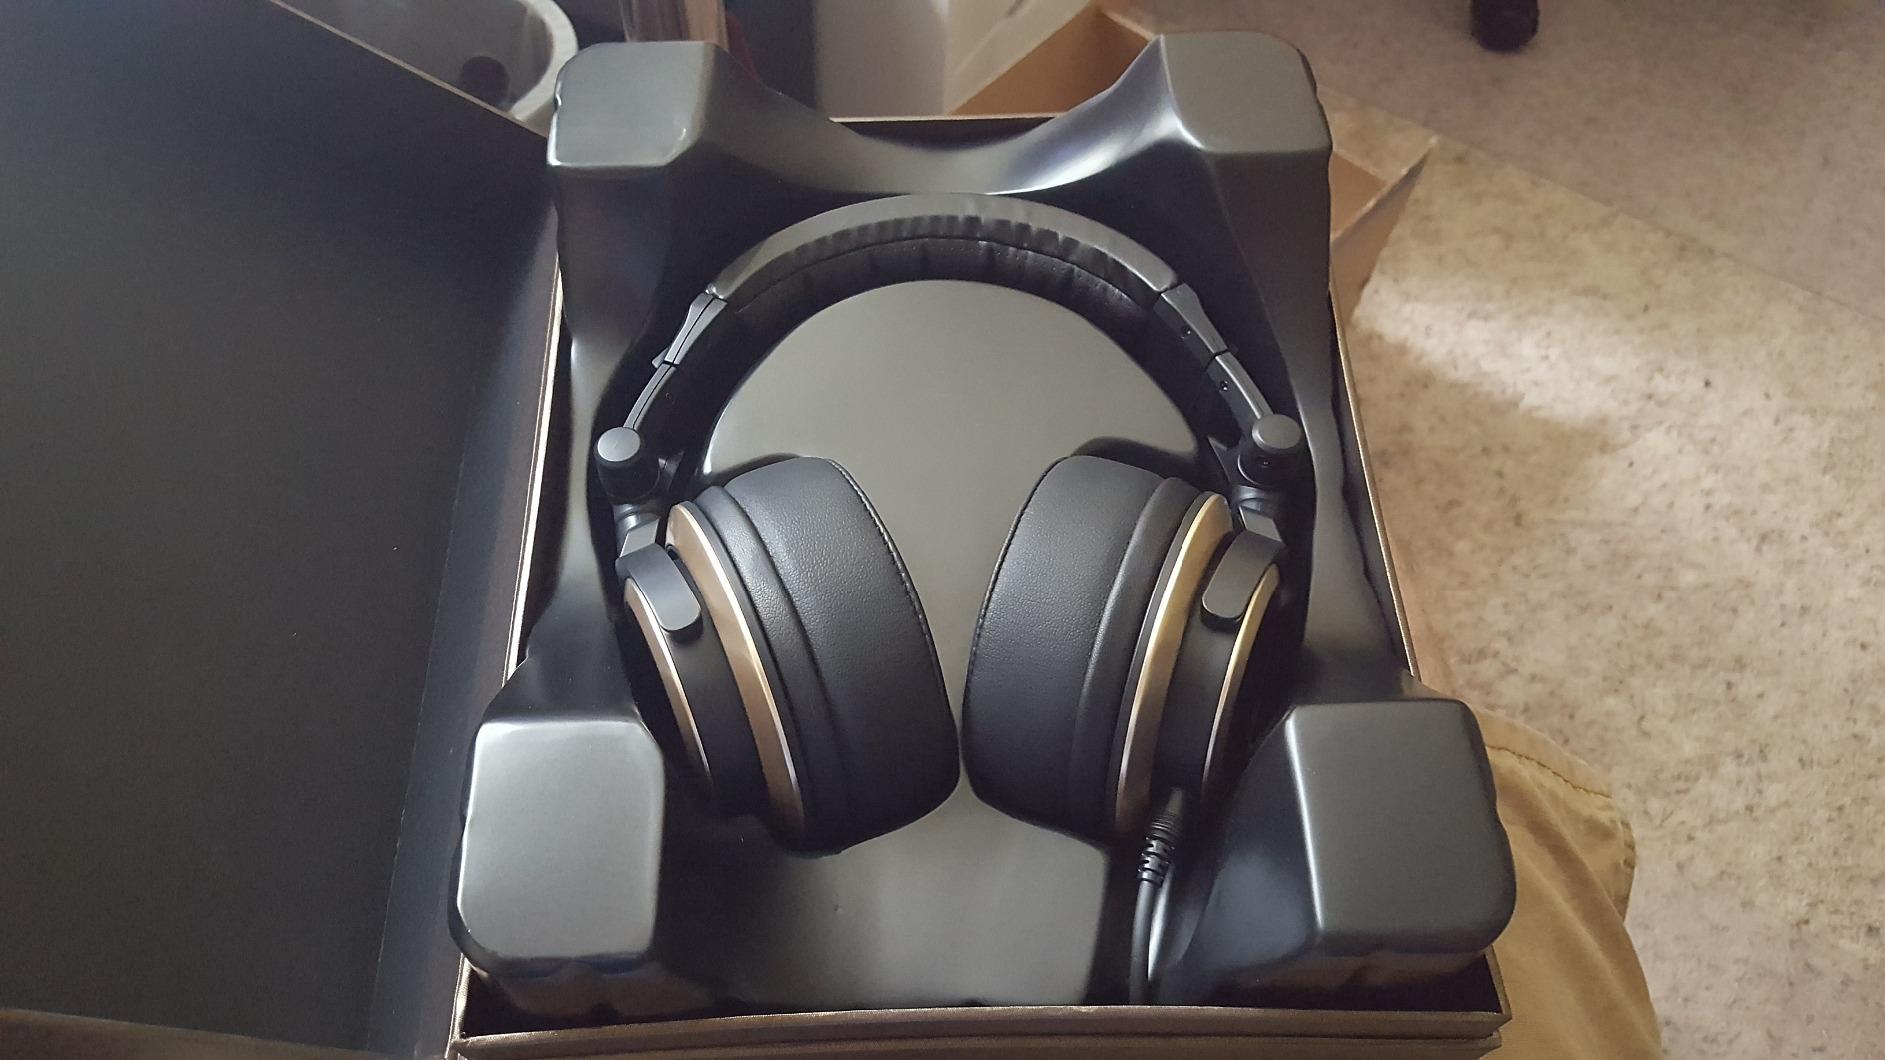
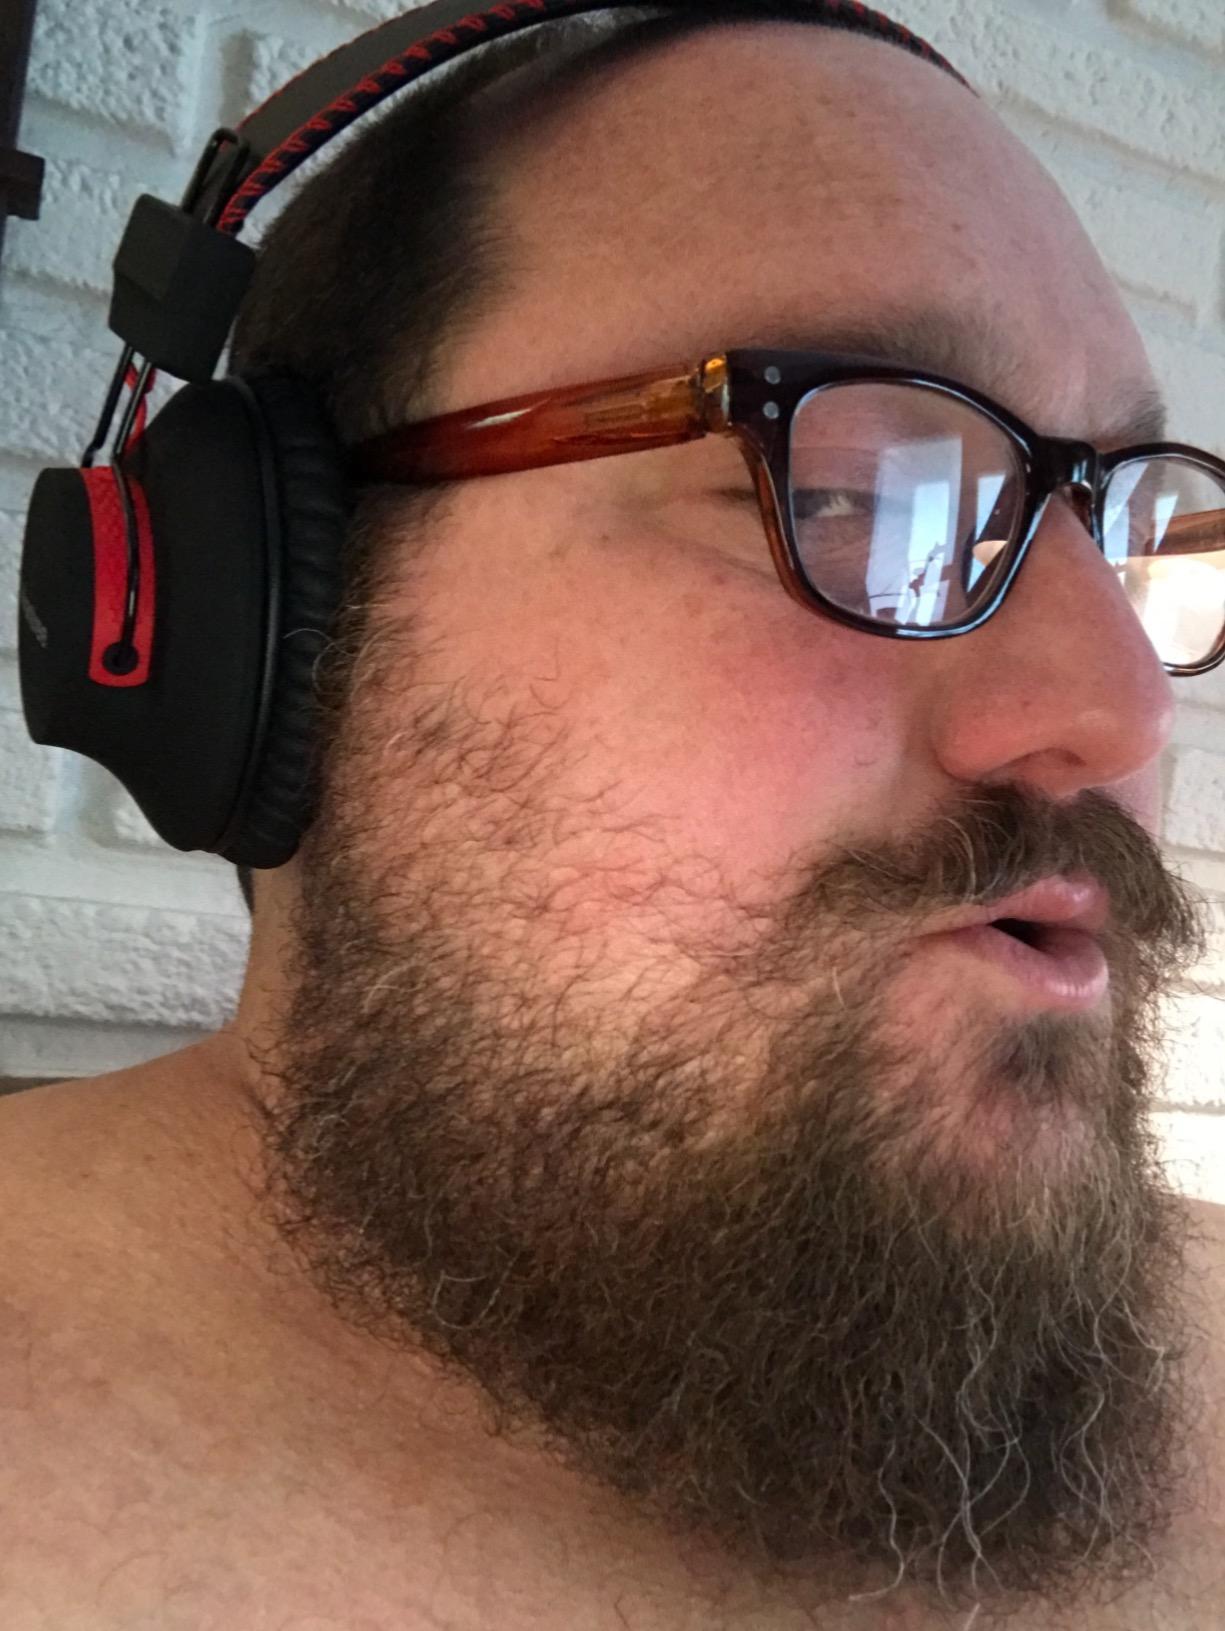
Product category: headphones
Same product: no